Friedrich Matz

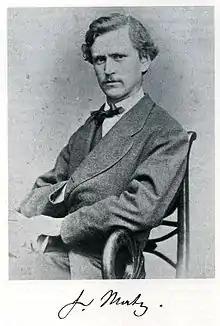

Friedrich Matz (13 October 1843, in Lübeck – 30 December 1874, in Berlin) was a German archaeologist. His nephew, also named Friedrich Matz (1890–1974), was as well a noted archaeologist.